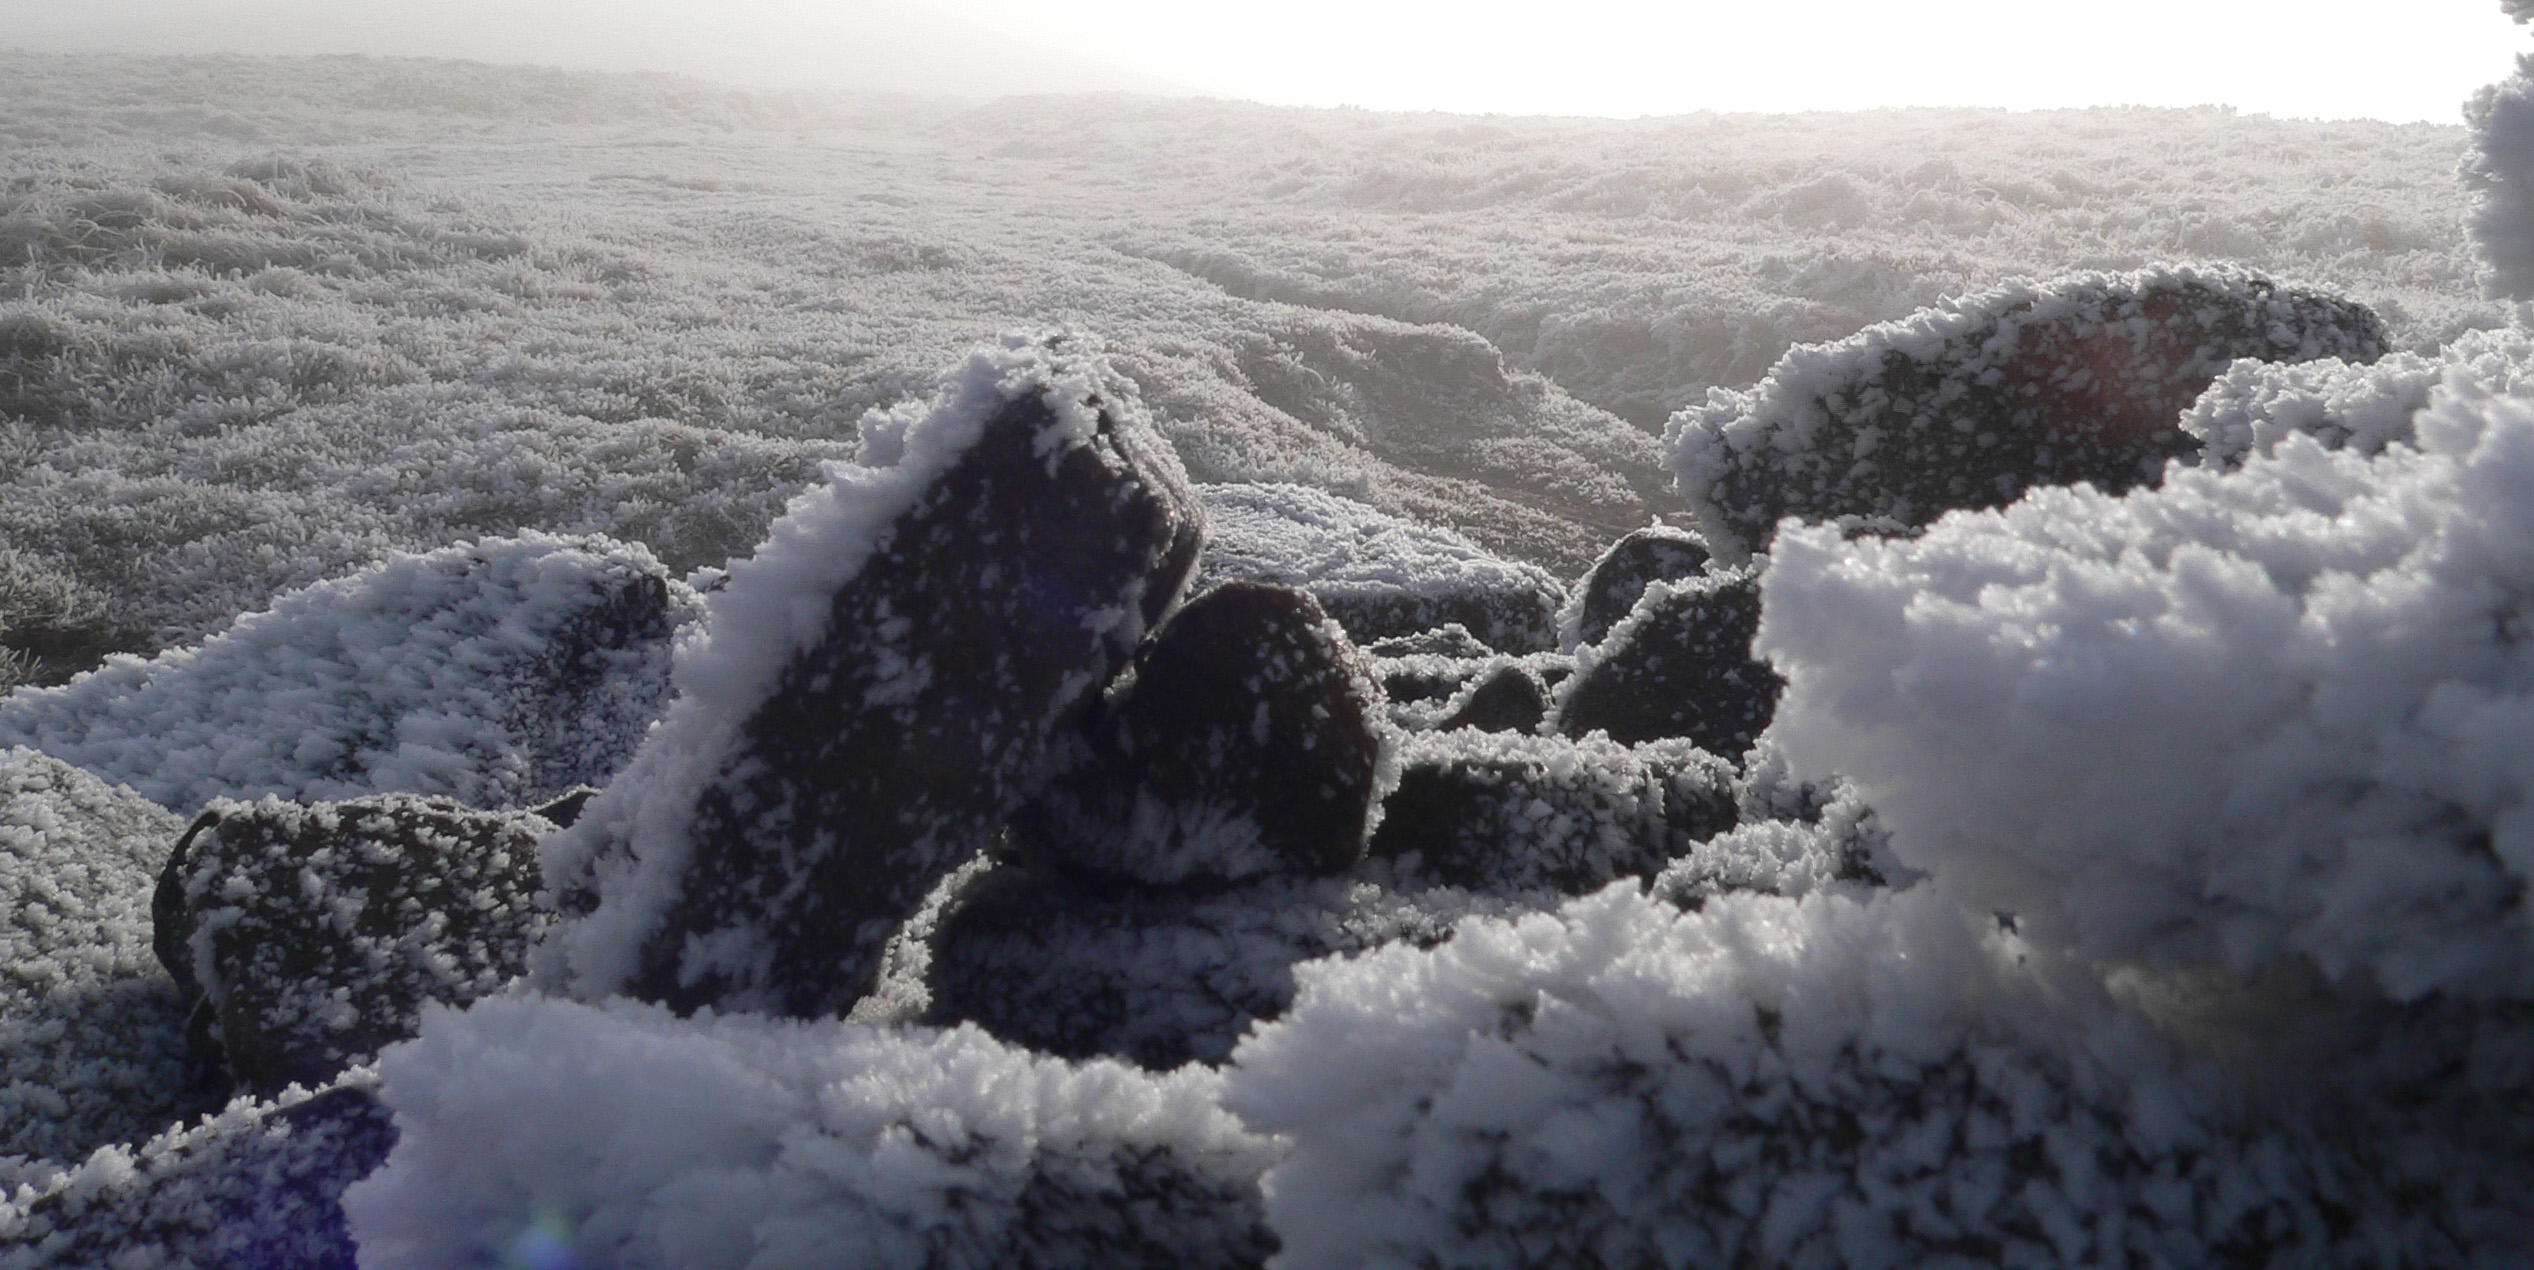
mountain, snow, winter, frost, mountain range, weather, summit, plateau, freezing, winterscenes, geographical feature, geological phenomenon